Duane Bobick

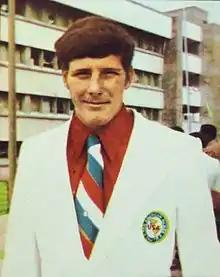
Bobick at the 1972 Olympics

Duane David Bobick (born August 24, 1950) is an American former boxer. As an amateur, Bobick won the gold medal at the 1971 Pan American Games and fought at the 1972 Olympics. He then turned professional in 1973 and retired in 1979 with a record of 48 wins (42 by knockout) and four losses, all by knockout. He scored notable wins over future heavyweight champion Mike Weaver and contenders Chuck Wepner, Scott LeDoux, Randy Neumann and Manuel Ramos. From 1973 to 1977, he compiled a record of 38–0 with 32 knockouts which made him the number 3 contender in the division before he was defeated by number 1 contender Ken Norton.